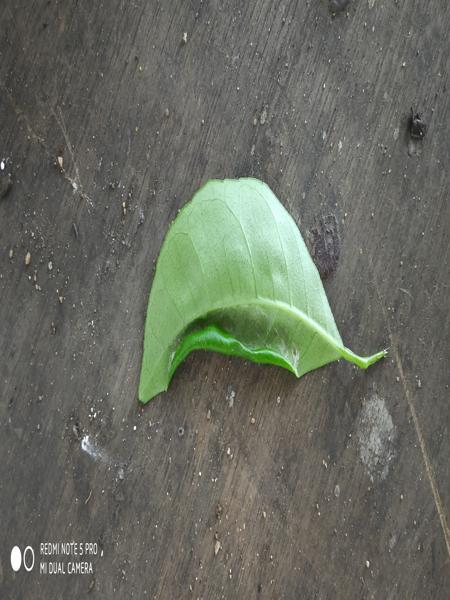
Plant: Citron lime (herelikai)